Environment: real
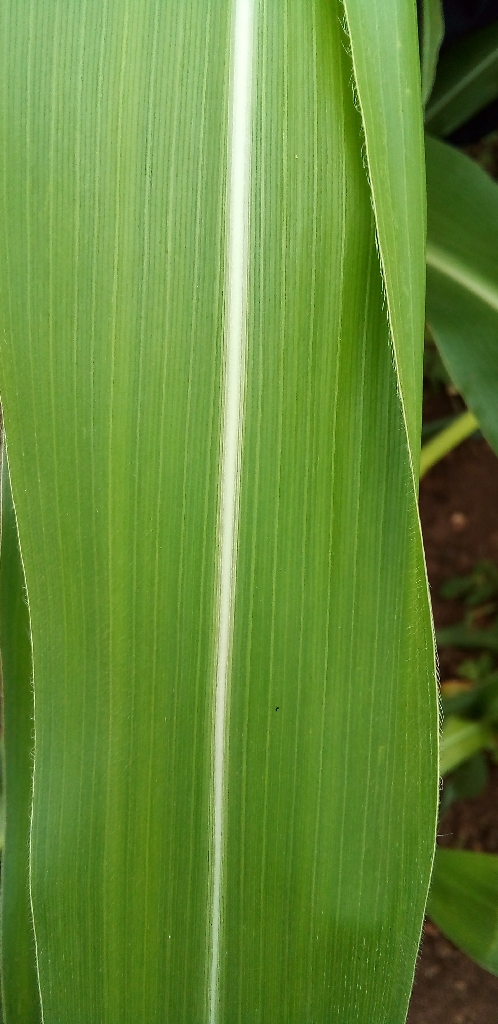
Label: healthy